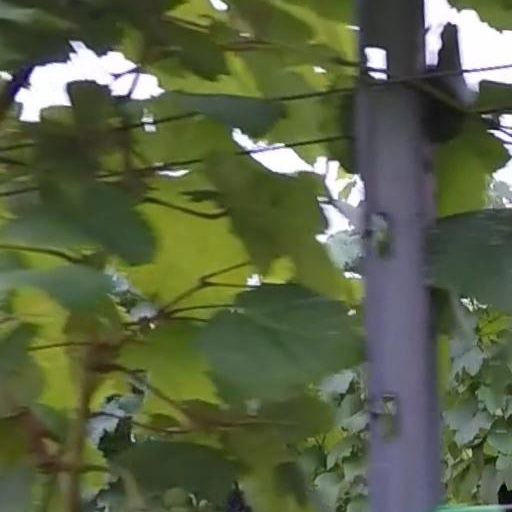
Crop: grape